Interleague play

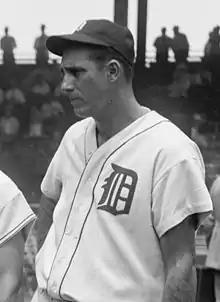
Hank Greenberg, Hall of Famer and 2-time MVP

Regular season interleague play was discussed for baseball's major leagues as early as 1903, when the two major leagues made peace and formed the National Commission as governing body. The first National Commission Chairman, Cincinnati Reds president August Herrmann (who had already been a proponent of interleague play), proposed an ambitious scheme in late 1904. Herrmann's plan would have seen the two leagues ending their seasons earlier, after approximately 116 games, "and then have every National League team play two games in every American League city, and have every American League team play two games in every National League city." Another interleague play idea was floated around the same time by Boston Americans owner John Taylor, whose plan was for each league to play its full 154-game schedule, to be followed by not just a championship series between the two league winners, but also by series between the two second-place finishers, the two third-place teams, and all other corresponding finishers.